Answer in natural language. Considering the relative positions, where is Doorway with respect to black circular chair with four legs? Choose between the following options: right or left
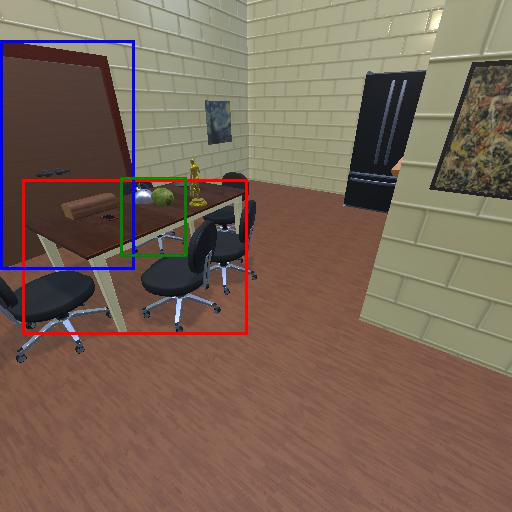
<answer>left</answer>